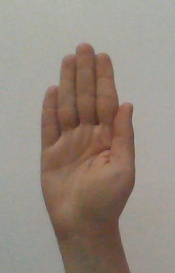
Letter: seen